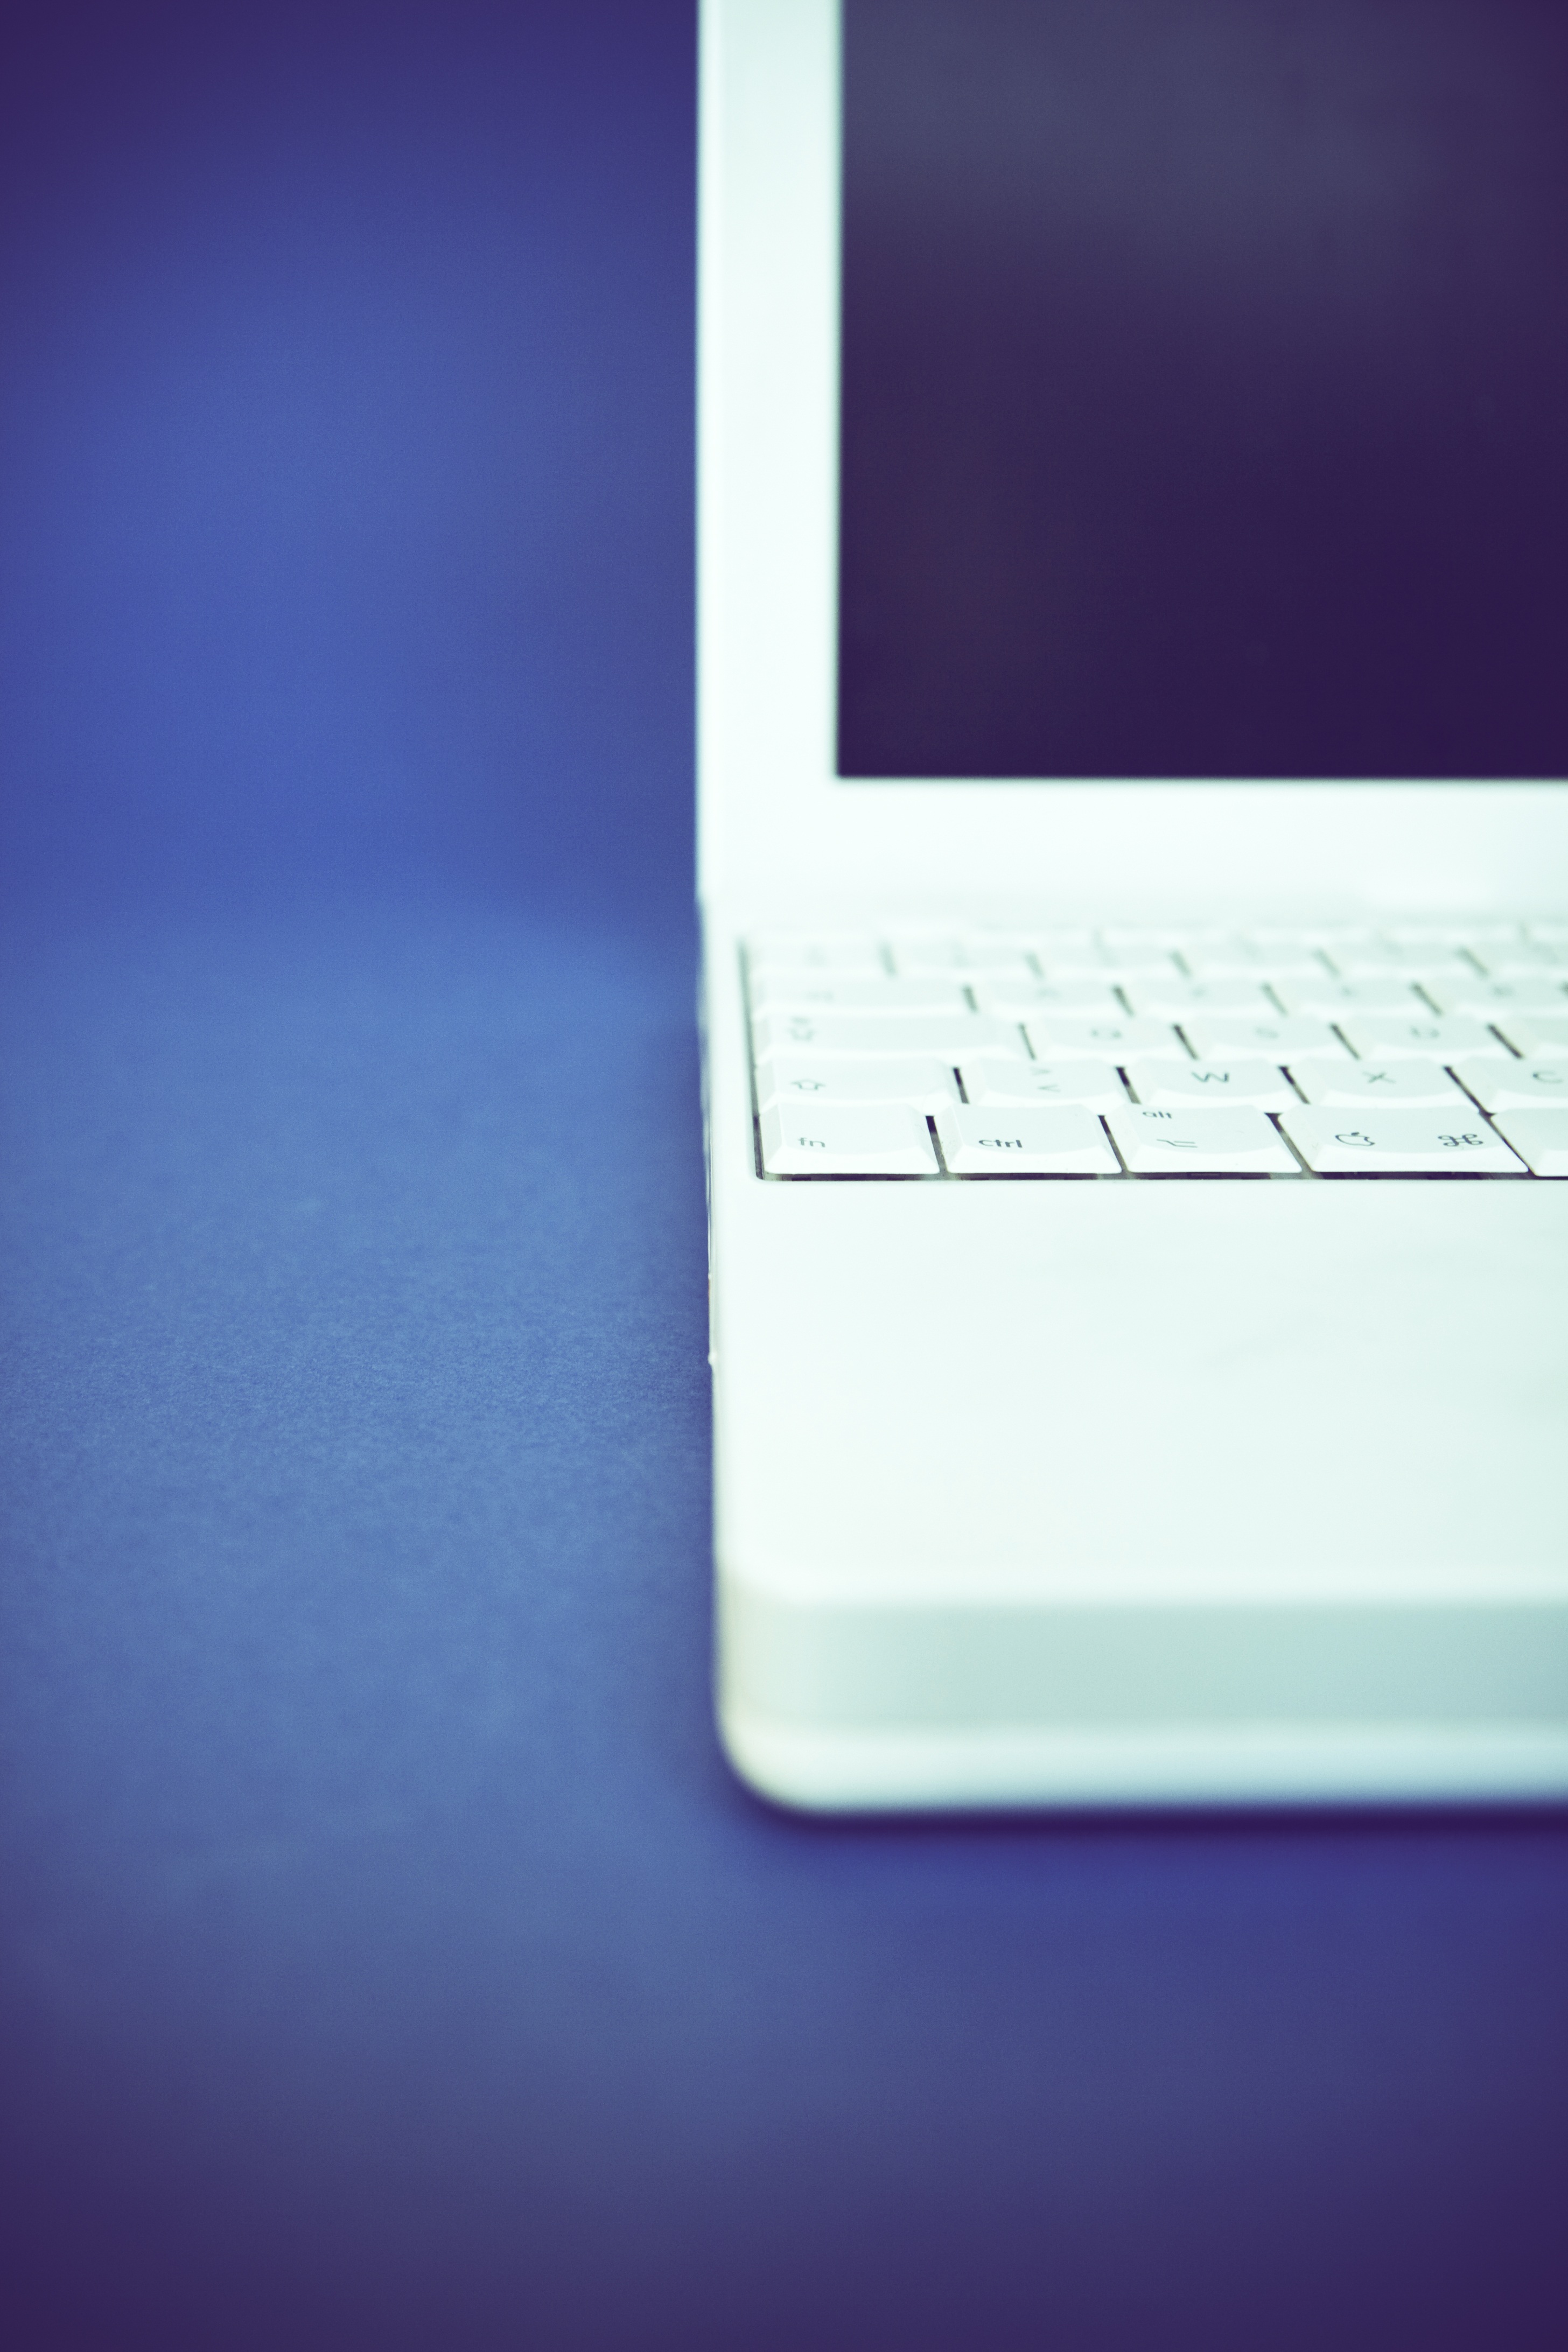
laptop, notebook, computer, screen, apple, keyboard, technology, white, office, gadget, blue, brand, product, font, text, keys, hardware, calculator, workplace, computer keyboard, periphaerie, input device